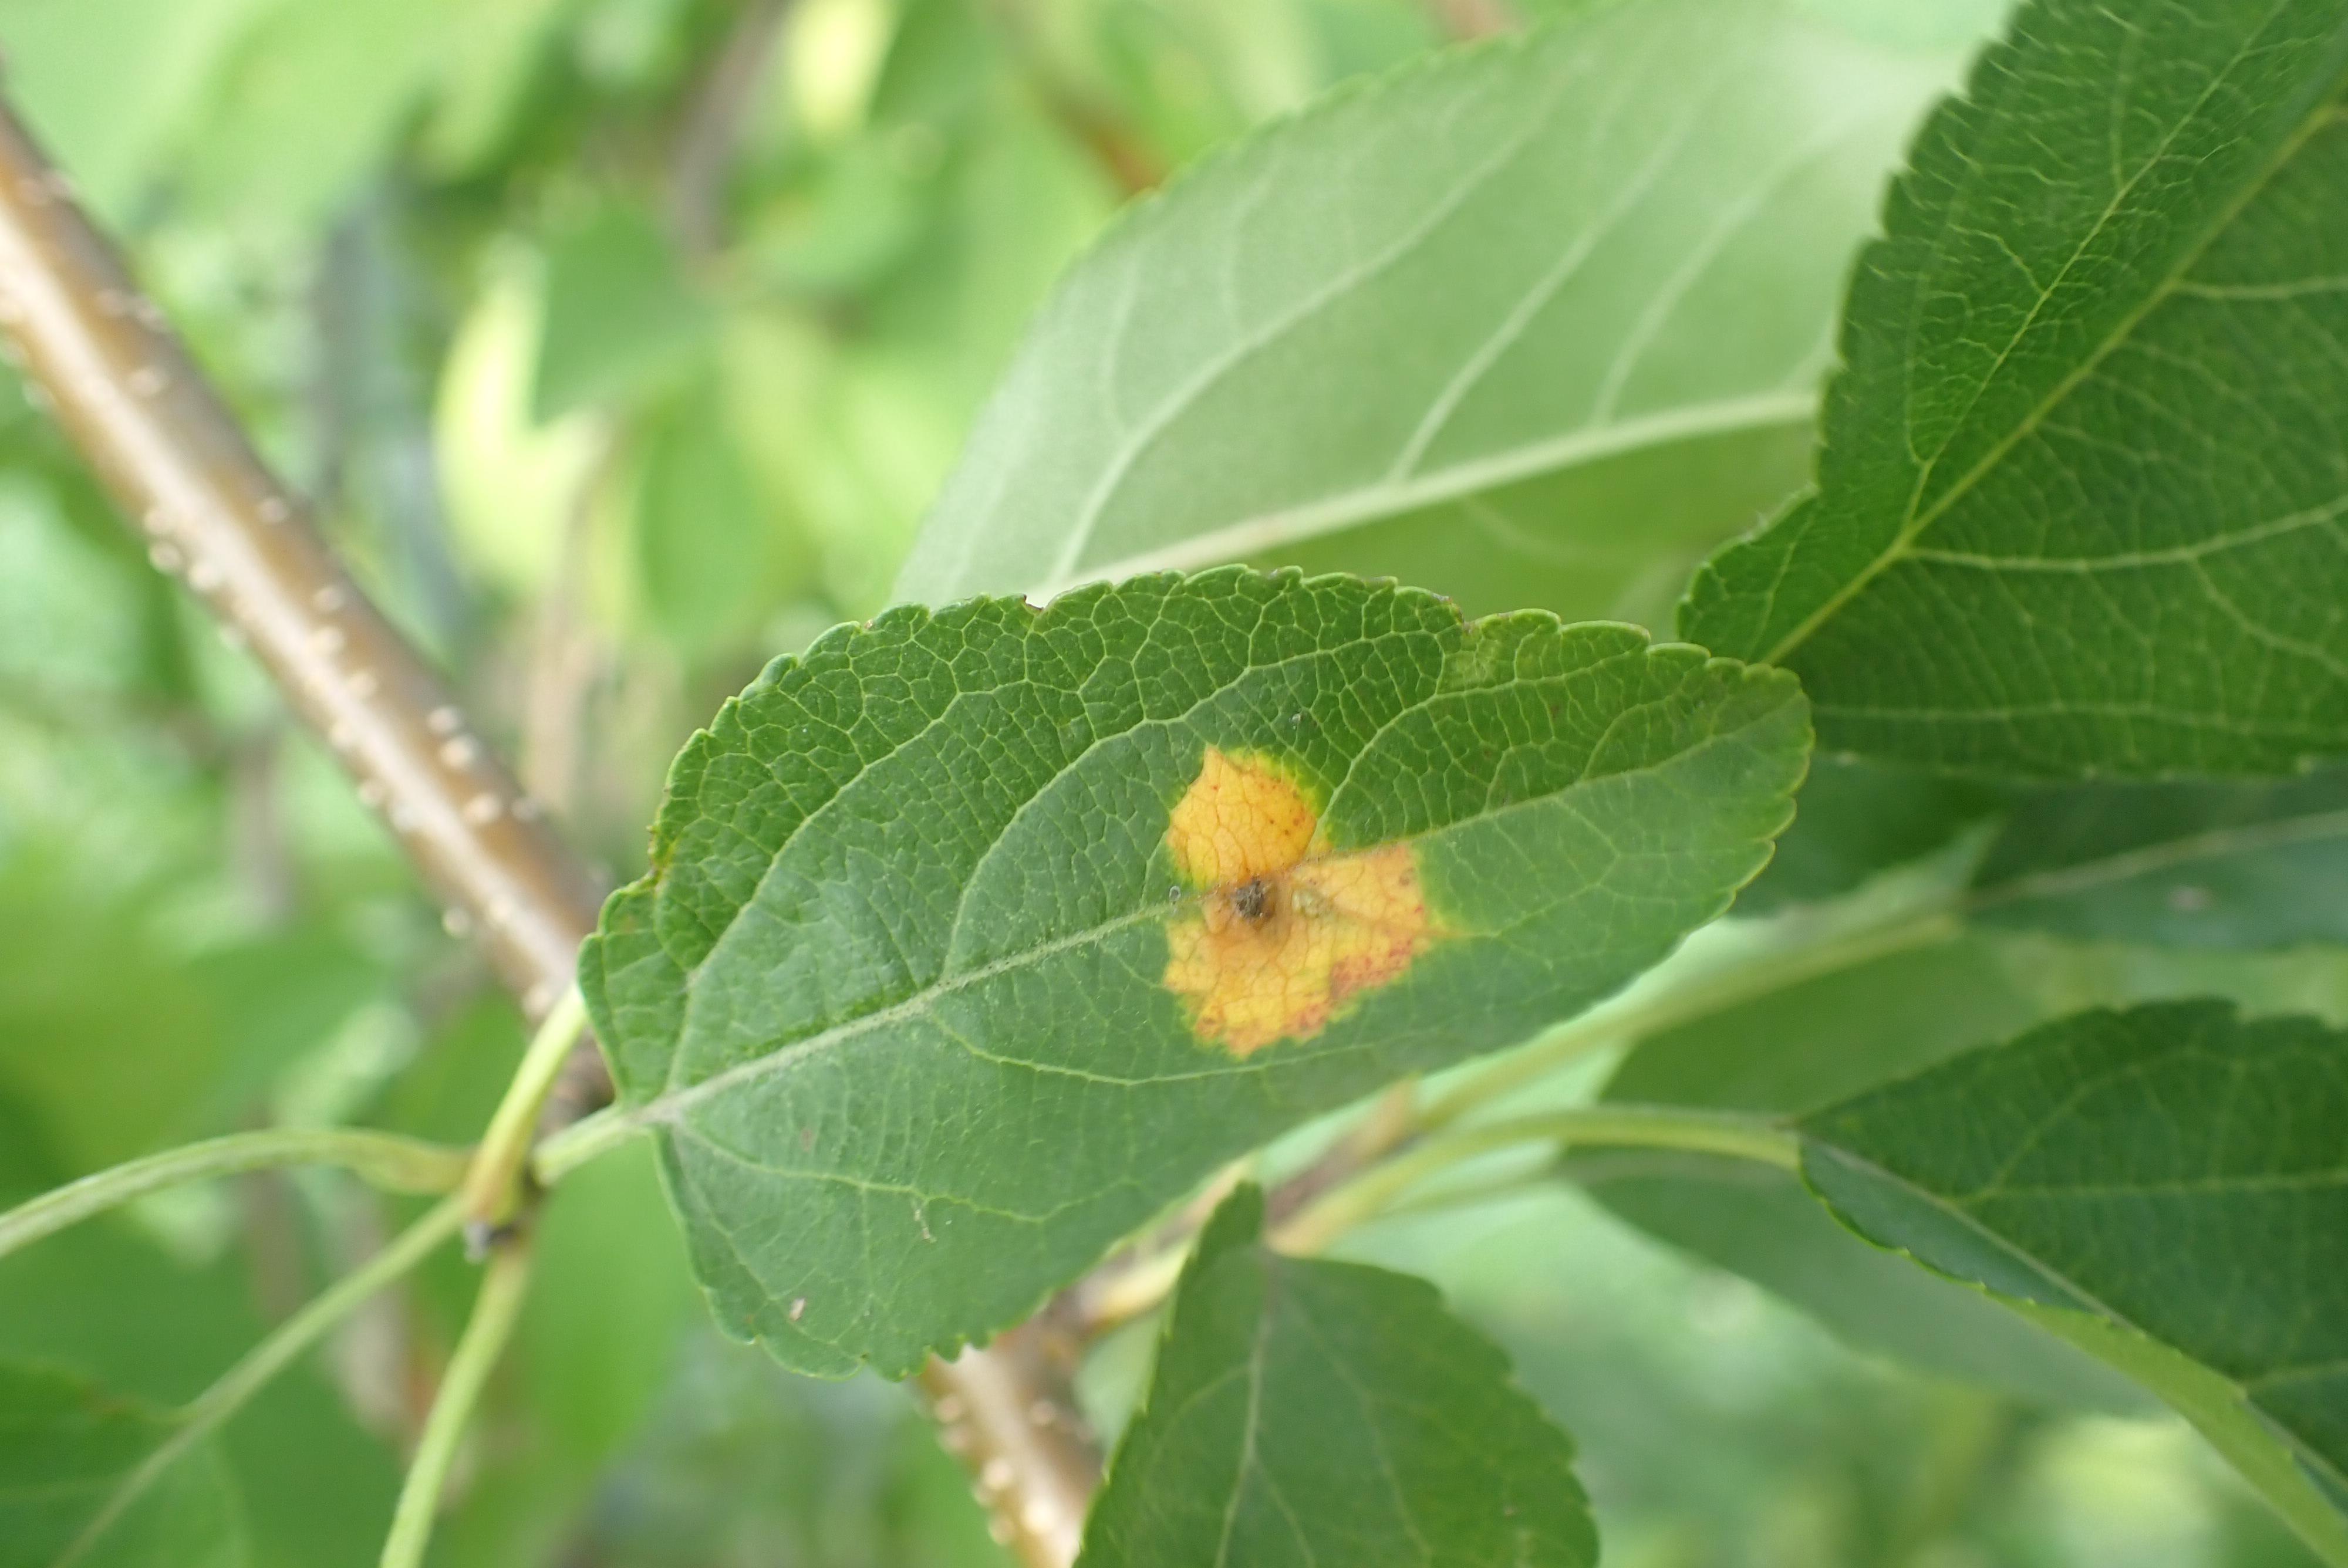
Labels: rust